Siegfried Bing

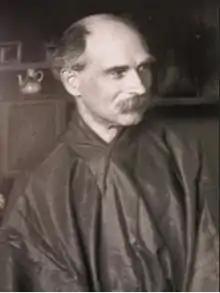
Bing, wearing a "hanfu"

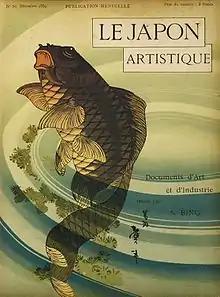
Cover of an issue of "Le Japon Artistique", which he published from 1888 to 1891

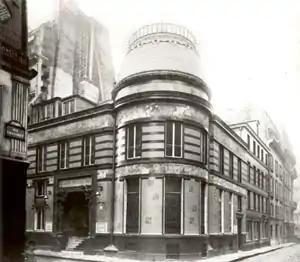
His gallery the Maison de l'Art Nouveau in Paris

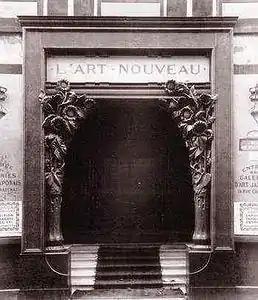
Gallery entrance

Samuel Siegfried Bing (26 February 1838 – 6 September 1905), who usually gave his name as S. Bing (not to be confused with his brother, Samuel Otto Bing, 1850–1905), was a German-French art dealer who lived in Paris as an adult, and who helped introduce Japanese art and artworks to the West and was a factor in the development of the Art Nouveau style during the late nineteenth century.